Mirrors (Natalia Kills song)

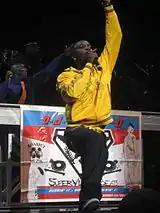
Akon performing

"Mirrors" was recorded at the 11th Street Studios, Chalice Recording Studios and Cherrytree Recording Studios. It was co-produced and co-written by Akon, Giorgio Tuinfort, and Martin "Cherry Cherry Boom Boom" Kierszenbaum; the latter two also recorded instruments for the song. Kills provided additional songwriting. Mark "Exit" Goodchild and Tony Ugyal engineered it, while post-production was helmed by Robert Orton and Gene Grimaldi. The former mixed the track, while the latter mastered it.